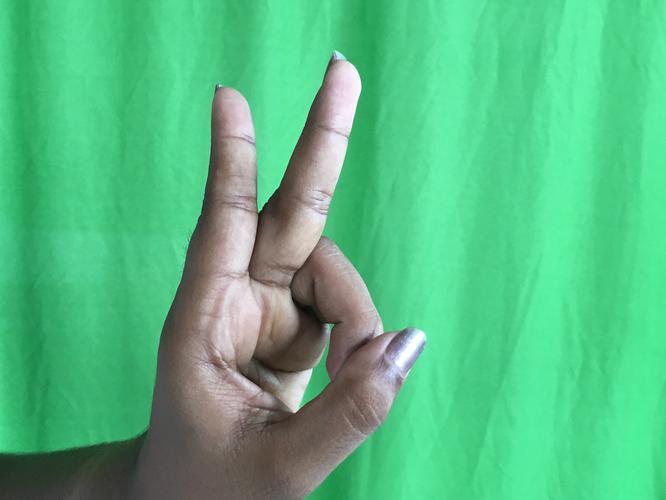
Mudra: Katrimukha
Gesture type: single_hand